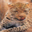
Label: leopard